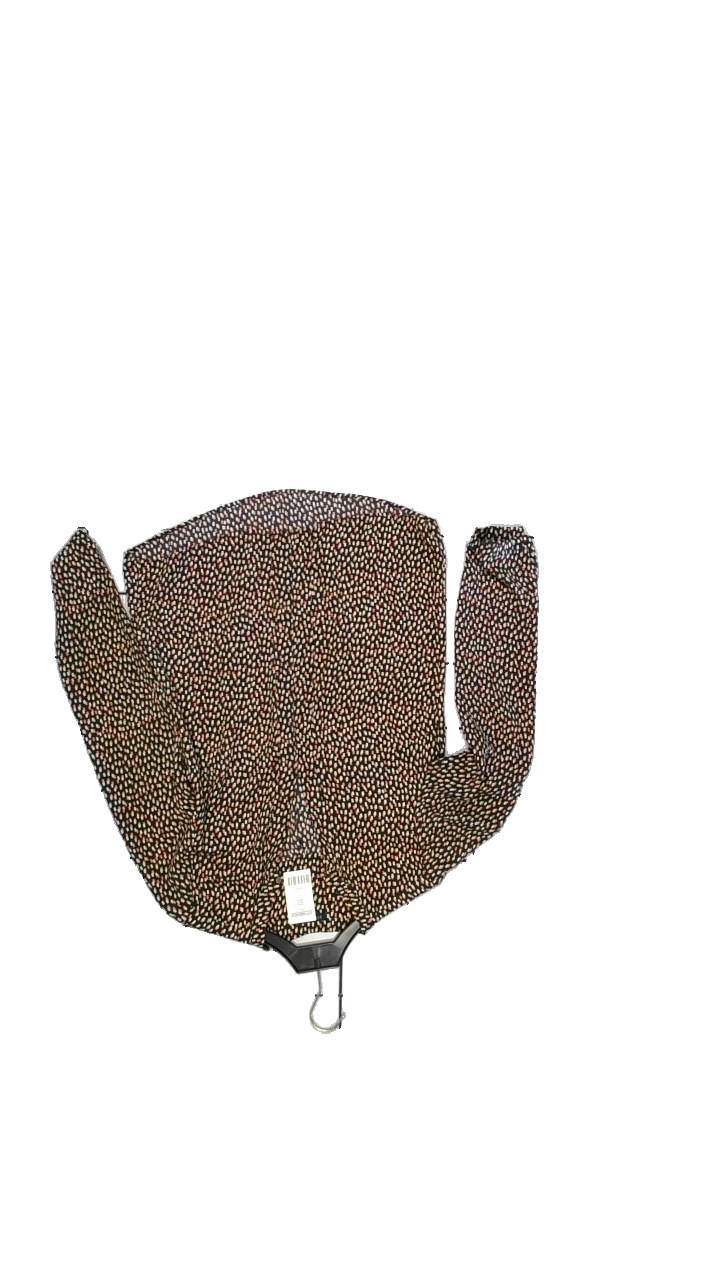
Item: Jeans (Unisex)
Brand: G-star Raw
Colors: Blue
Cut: None
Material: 99% Cotton, 1% Elastane
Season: All
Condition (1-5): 4
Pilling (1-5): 3
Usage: Reuse
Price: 150-250